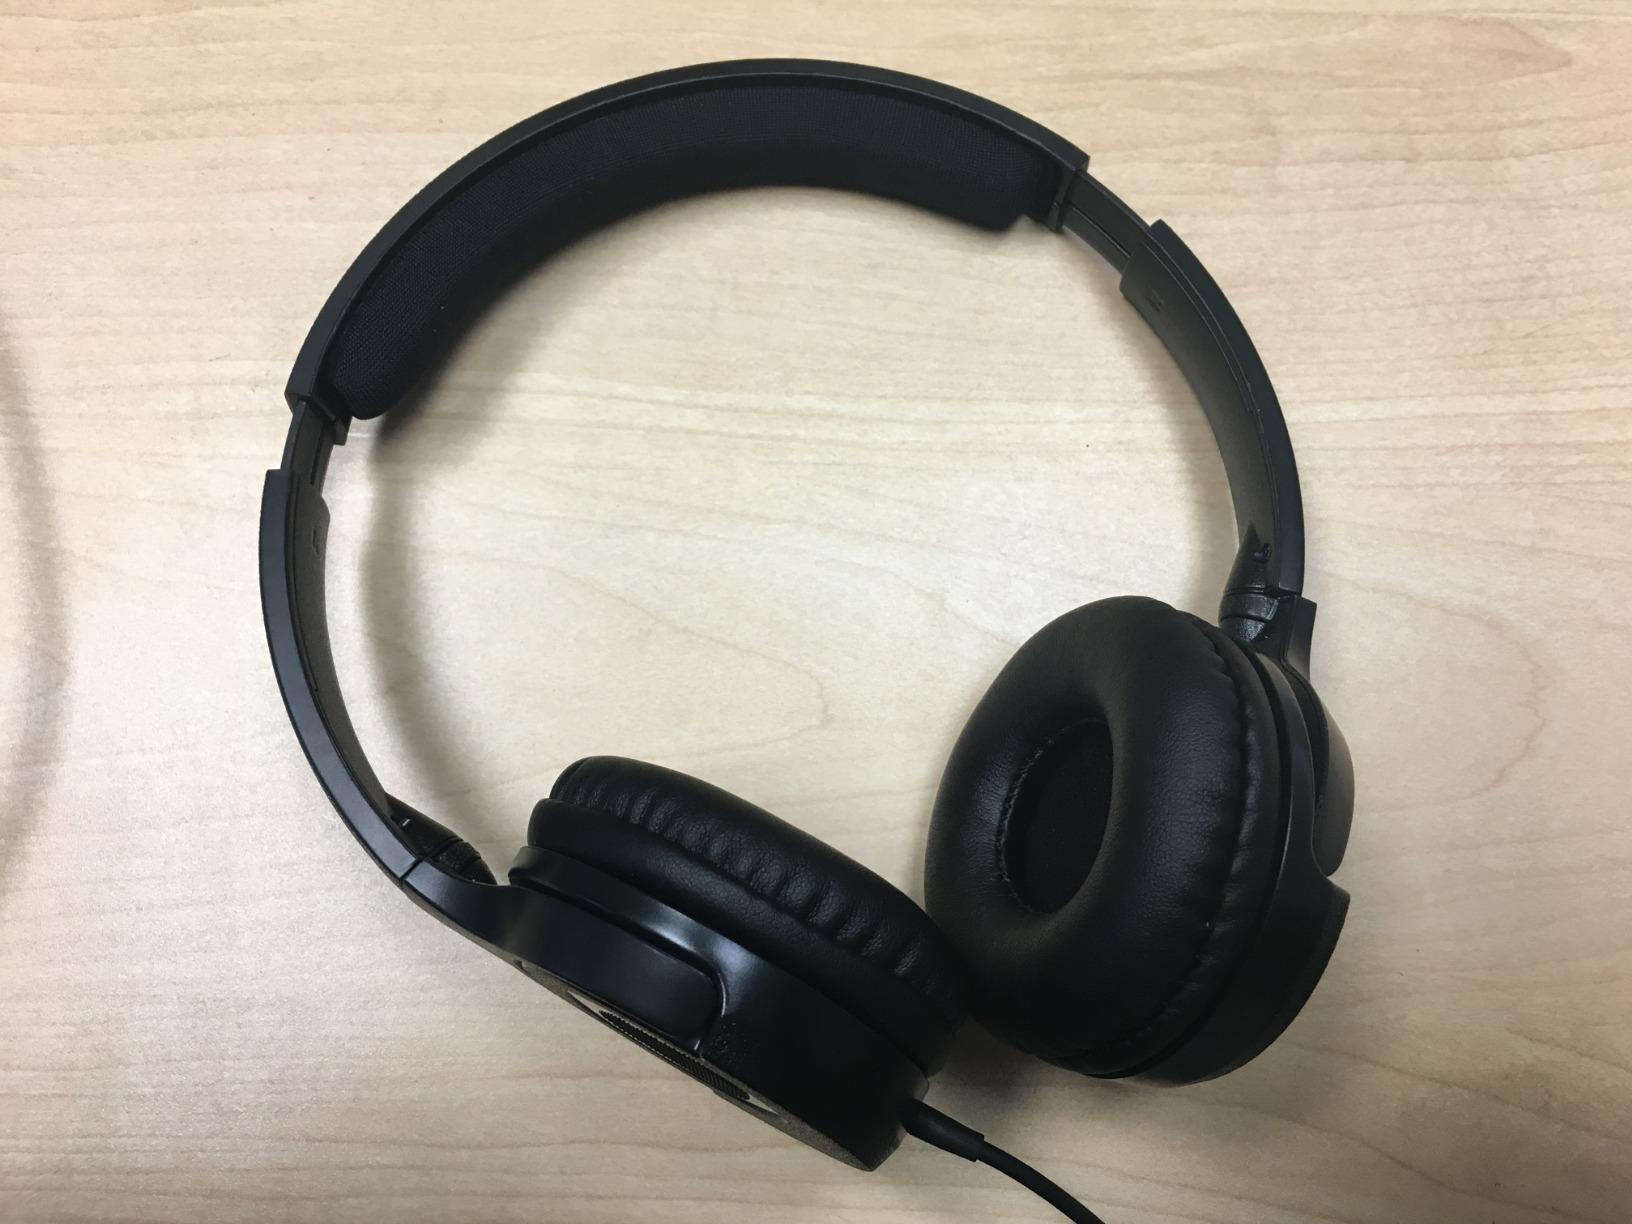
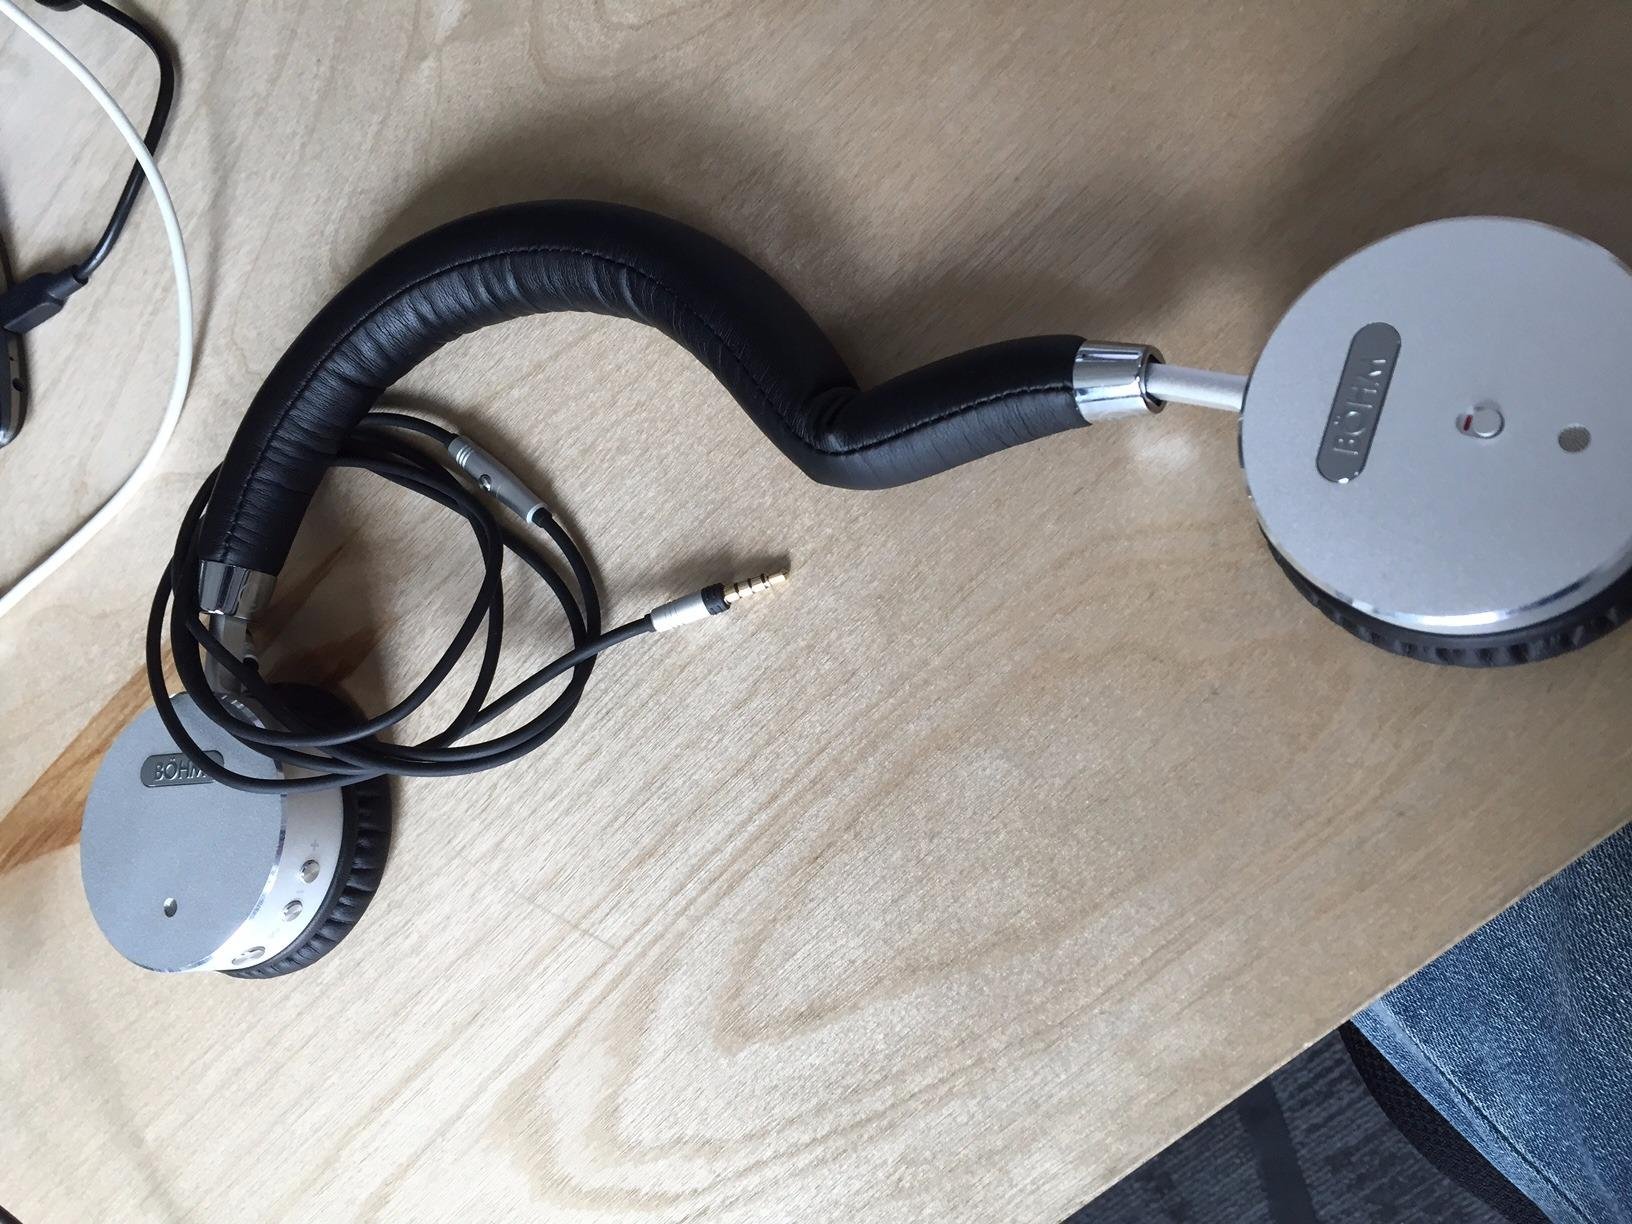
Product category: headphones
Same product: no